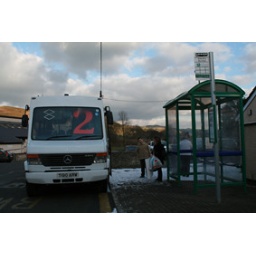
The bus driver was not happy with 2 insisting on standing by the doorway